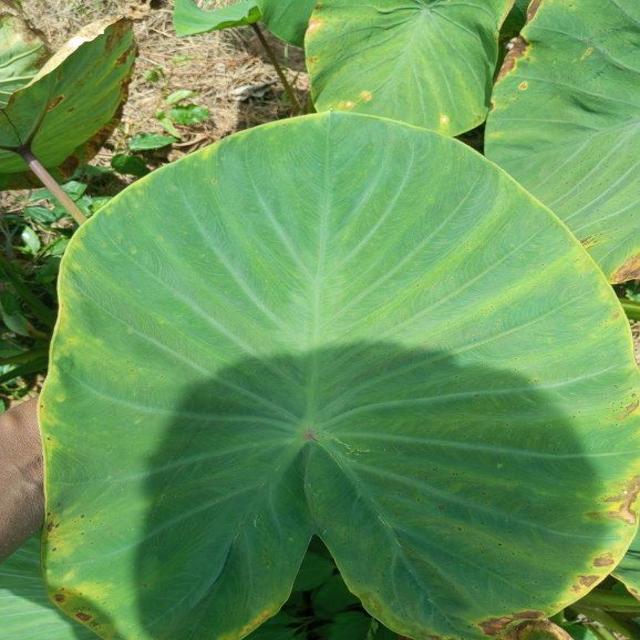
Label: Early_Blight